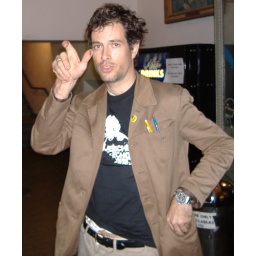
I always love to see a cute boy in a Jericho's Echo shirt!